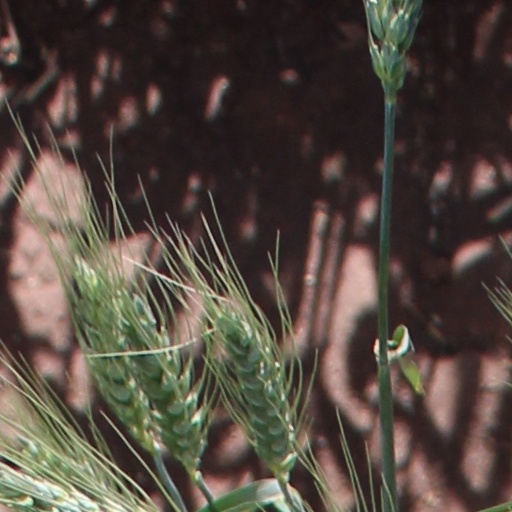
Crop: wheat